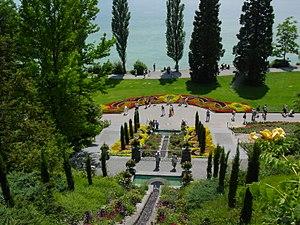
Mainau est une petite île allemande de 45 hectares, dans le Land de Bade-Wurtemberg, située dans la partie nord-ouest du lac de Constance, l'Überlinger See. Ses côtes méridionales sont accessibles grâce à un pont et par bateau. L'île, qui fait partie du quartier Litzelstetten-Mainau de la ville de Constance, également appelée l'« île aux Fleurs », est un lieu touristique.